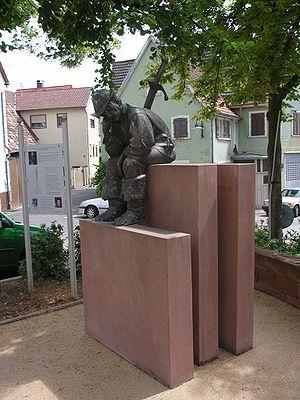
La guerre des paysans du Palatinat est un conflit lié à la guerre des paysans allemands dans la région du Haut-Rhin moyen et du Rhin Supérieur, qui a eu lieu sur la rive gauche du Rhin. Le soulèvement a lieu d'avril à juin 1525 dans le Palatinat du Rhin et les régions limitrophes.